Kia K5

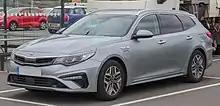
Kia Optima plug-in hybrid

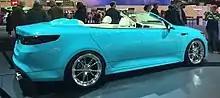
Kia Optima Convertible Concept rear view

A plug-in hybrid variant was unveiled at the 2016 Chicago Auto Show. The Kia Optima PHEV shares the powertrain of the Hyundai Sonata PHEV, and like its sibling, it has a 9.8 kWh battery pack that delivers an all-electric range of , but the Optima plug-in hybrid has a lower drag coefficient, which at 0.24 Cd is on par with the all-electric Tesla Model S. The Optima PHEV has an active grille, which automatically opens and closes at high and low speeds, contributing to reduce the Cd. The plug-in hybrid features a 50 kW electric motor and 2.0-liter "Nu" four-cylinder GDI engine, mated to a six-speed automatic transmission.